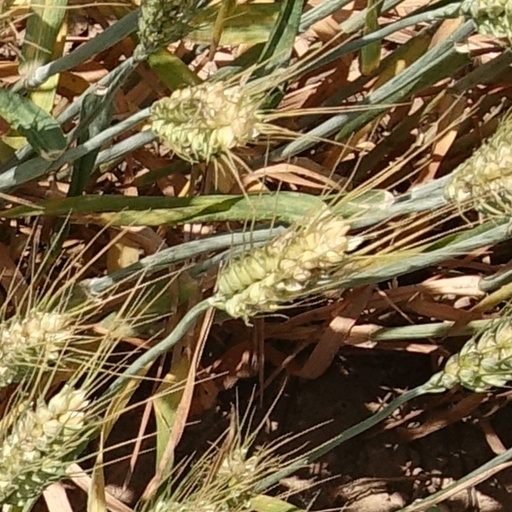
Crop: wheat